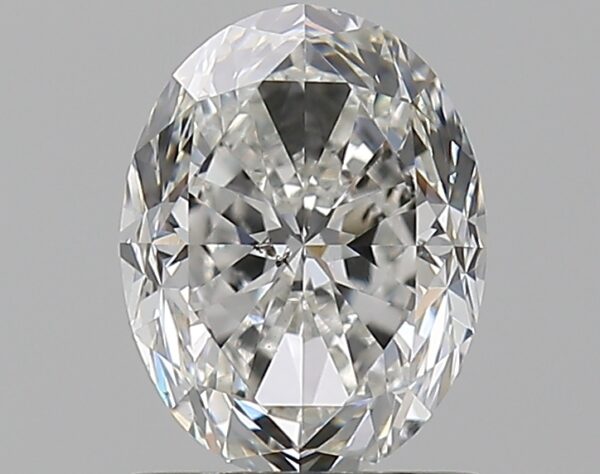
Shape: oval
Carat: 1.2
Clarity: SI1
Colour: G
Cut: FG
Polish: EX
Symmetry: VG
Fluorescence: M
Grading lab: GIA
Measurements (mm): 7.25 x 5.56 x 4.01